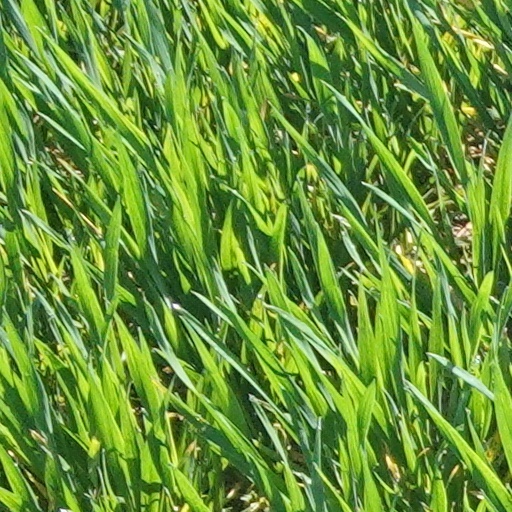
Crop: wheat